Namit Shah

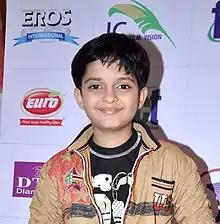
Shah in 2013, promoting his film "Main Krishna Hoon"

Namit Shah (born 21 October 2001) is an Indian actor who works in Hindi-language films and television series. He is known for his role as Kabir in "The Suite Life of Karan & Kabir" and Vivaan Malhotra in sitcom Wagle Ki Duniya - Nayi Peedhi Naye Kissey .